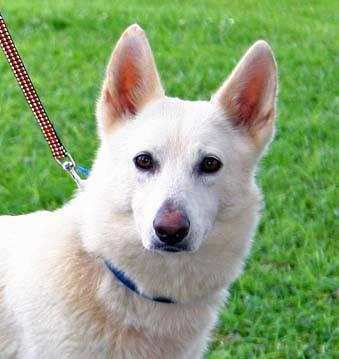
dog